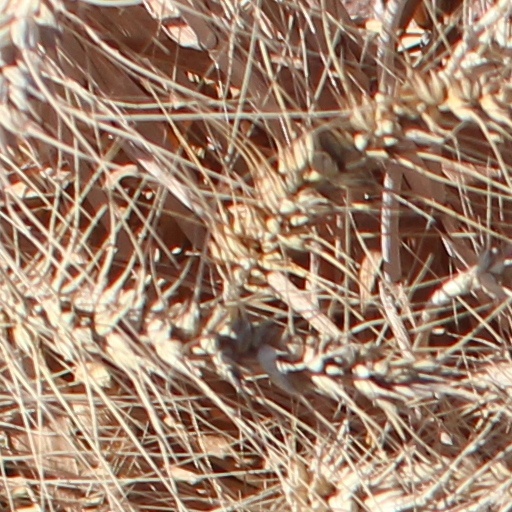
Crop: wheat